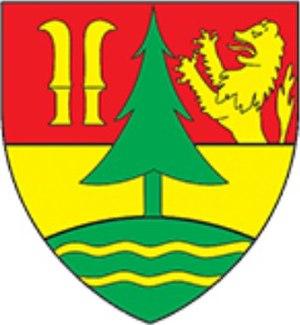
Arbesbach est une commune autrichienne du district de Zwettl en Basse-Autriche.